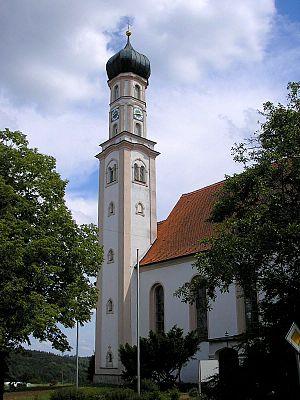
Bobingen est une ville allemande de Bavière, située dans l'arrondissement d'Augsbourg et le district de Souabe.